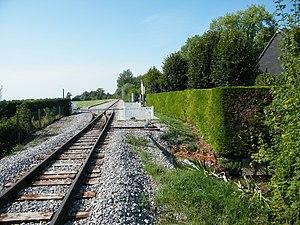
Ponthoile (Somme) Fr, Morlay, gare, voie d'évitement.
La gare de Morlay est une gare ferroviaire française de la ligne de Noyelles-sur-Mer au Crotoy, située dans le hameau de Morlay, sur le territoire de la commune de Ponthoile, dans le département de la Somme, en région Hauts-de-France.